Damiano Caruso

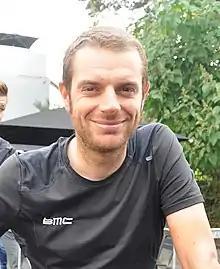
Caruso in 2018

Damiano Caruso (born 12 October 1987) is an Italian professional road bicycle racer, who rides for UCI WorldTeam . A stage winner at both the 2021 Giro d'Italia and the 2021 Vuelta a España, Caruso was also the 2008 under-23 Italian national champion for the road race. He competed at the 2020 Summer Olympics, in the road race.